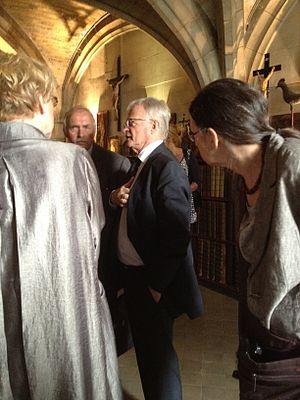
Jean-Charles Descubes, archevêque de Rouen, lors du colloque international tenu à l'archevêché le 1 juin 2012.
Jean-Charles Descubes, né le 7 février 1940 à Tonnay-Charente en Charente-Maritime, est un prélat catholique français, évêque d'Agen de 1996 à 2004, puis archevêque de Rouen et primat de Normandie de 2004 à 2015.
L’archidiocèse de Rouen est l'un des plus anciens évêchés connus de Gaule, le premier des évêques puis archevêques de Rouen datant du IIIᵉ siècle. Les raids vikings au IXᵉ siècle ont causé la perte de nombreuses archives en Normandie. La liste des évêques de Rouen a donc été reconstituée a posteriori, d'où quelques lacunes et l'inclusion de personnages légendaires. Avitien est le premier évêque attesté historiquement puisque sa présence est connue au concile d'Arles en 314. Les évêques de Rouen reçoivent pour la première fois le pallium au VIIIᵉ siècle, ce qui vaut le privilège à ses archevêques de porter le titre de Primat de Normandie.